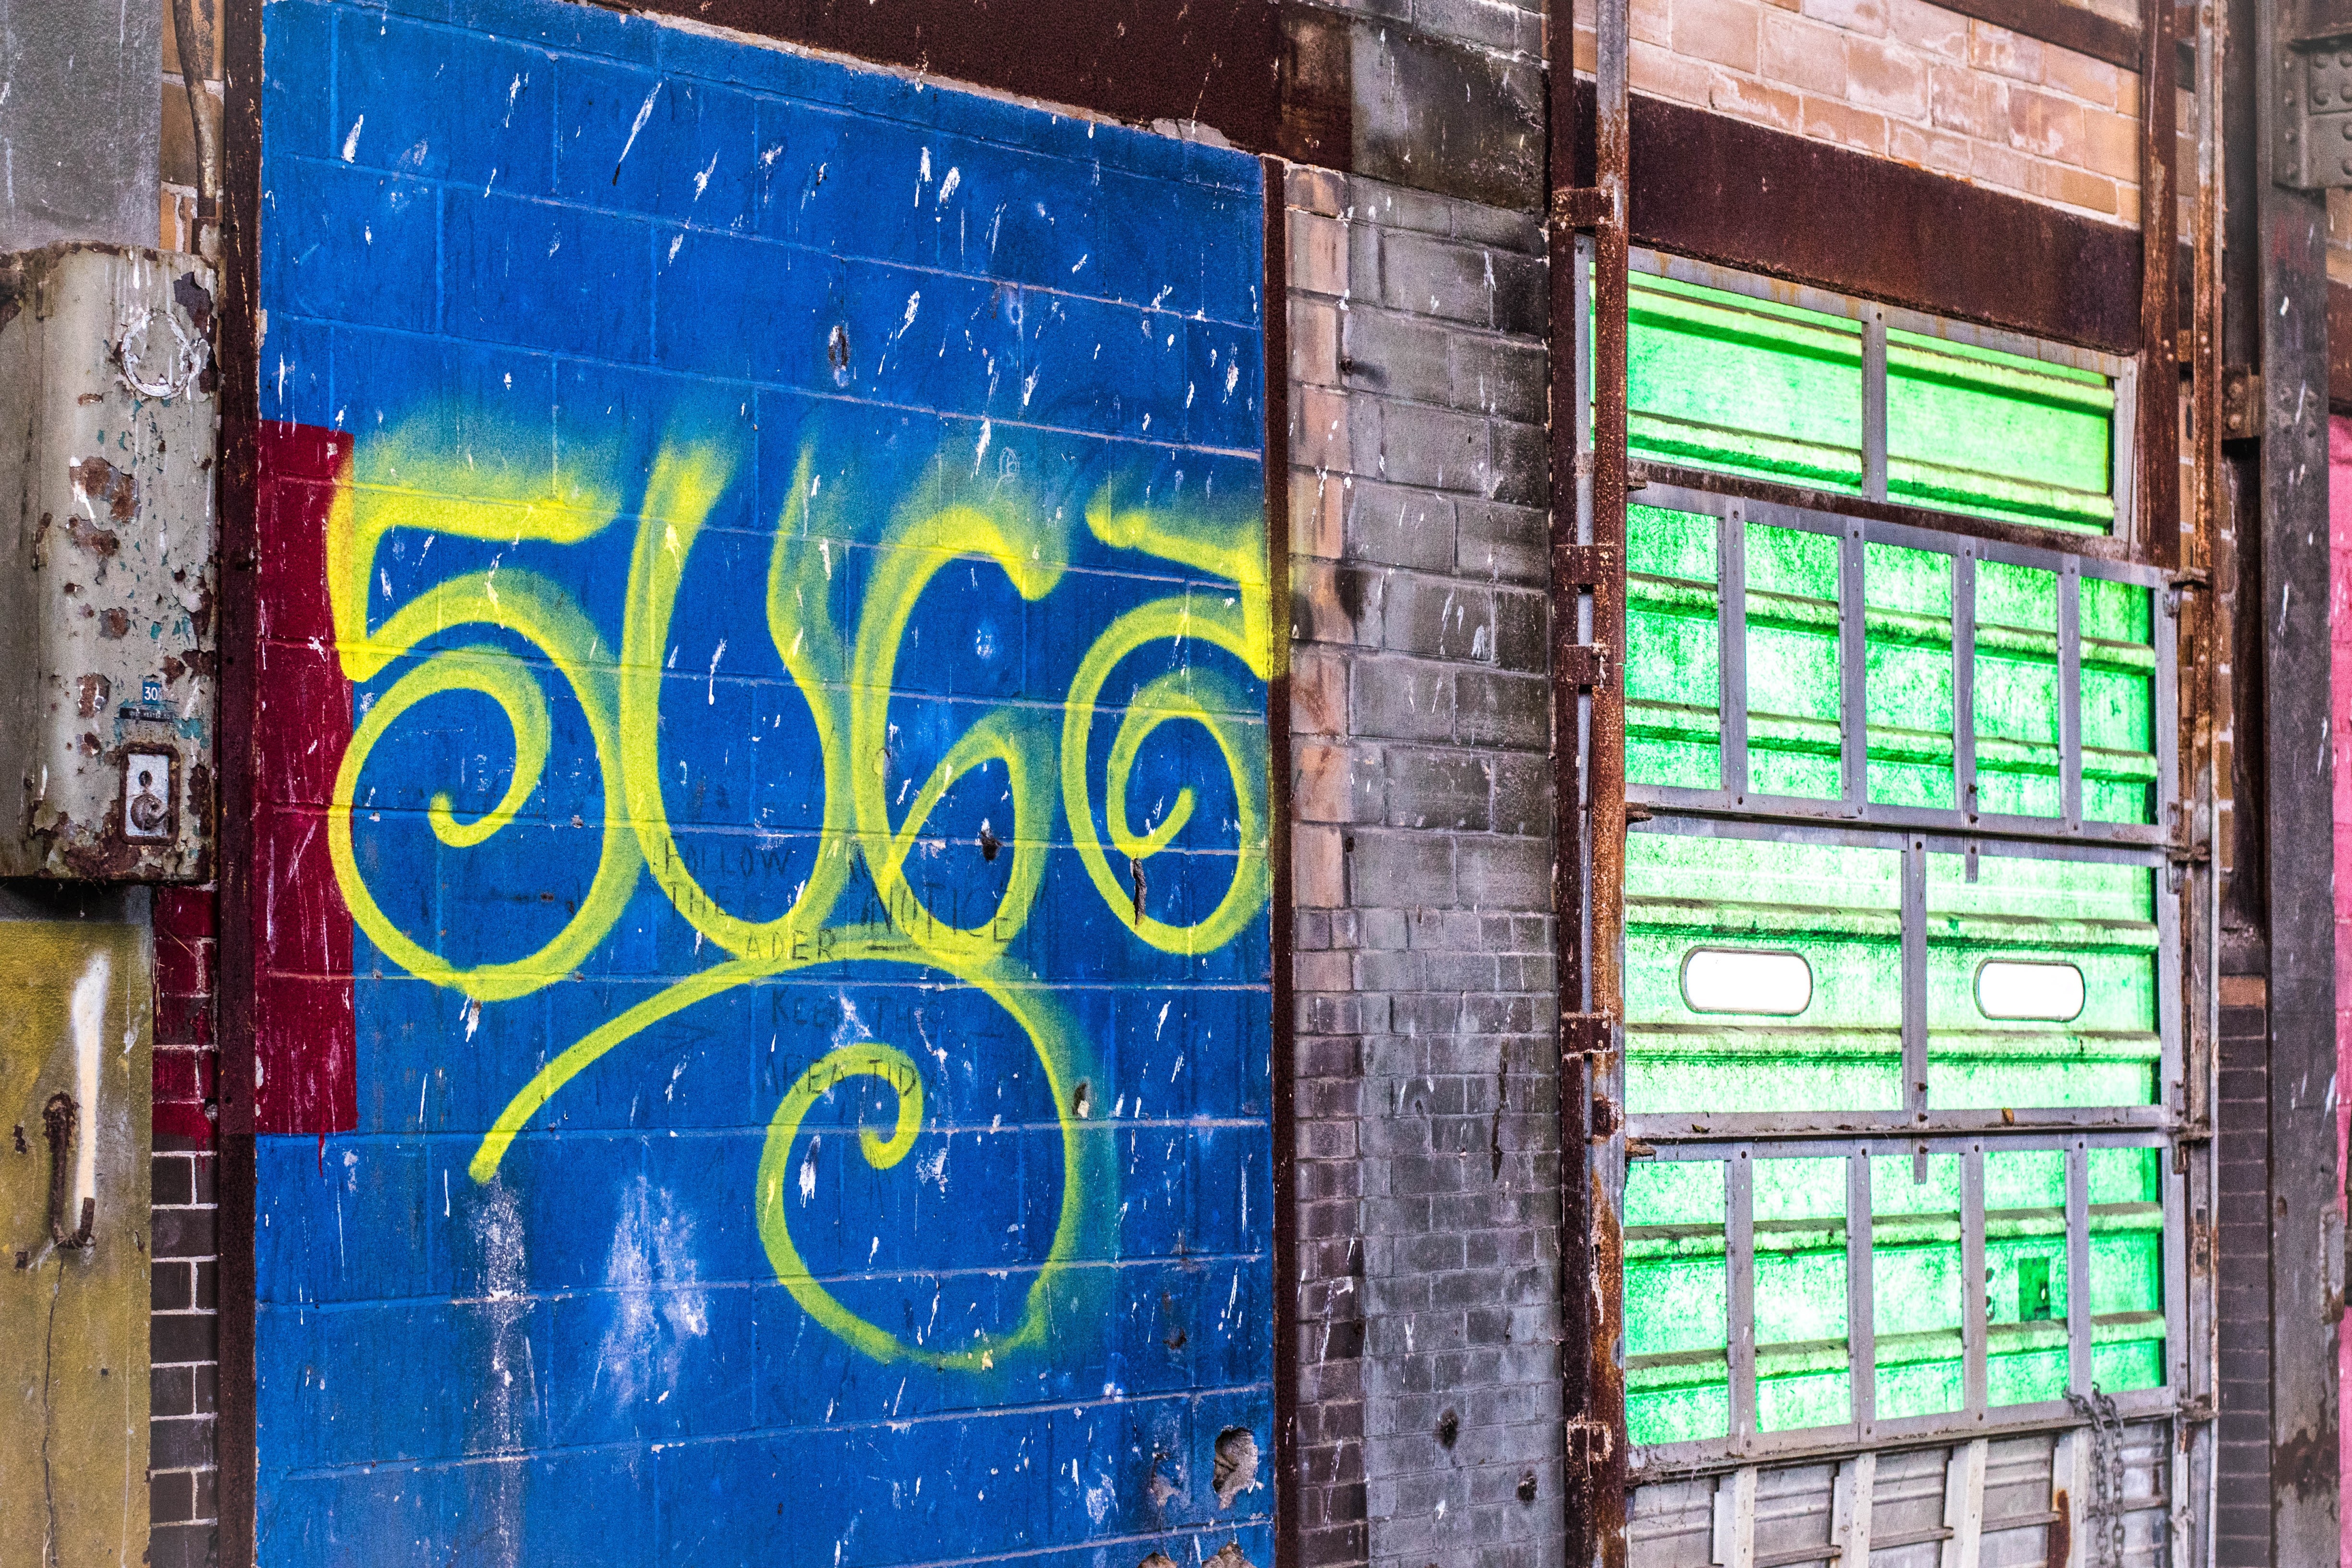
road, street, city, wall, spray, color, artistic, paint, abandoned, grunge, blue, empty, industry, graffiti, street art, art, vandalism, neighbourhood, urban area